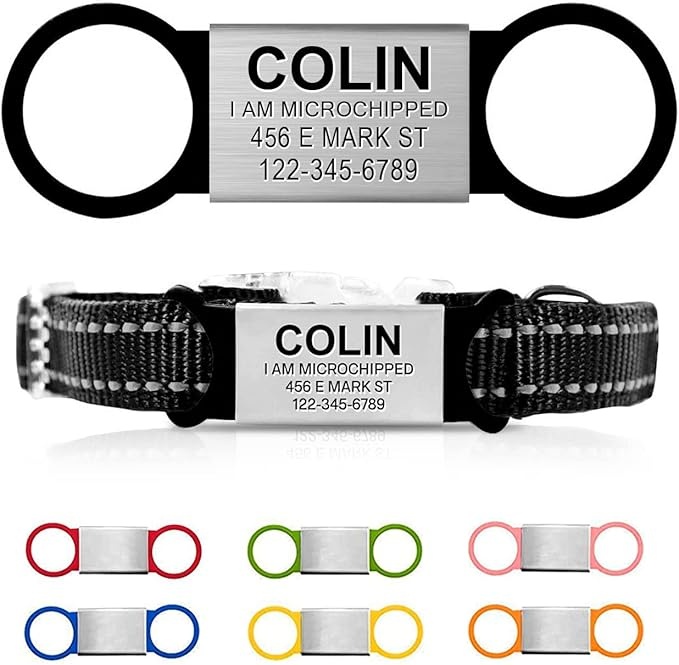
Personalized and Custom Dog Tag for Pets - No Noise - Engraved Name Tag - Slide On ID Tags and Collar Tags for Small, Medium, Large Dogs and Cats - Silent Customized
About This 😺 Keep Your Furry Friend Safe In Style: our stylish personalized pet ID tags are perfect for all dogs, cats, and pets. You can write your pet's name, your phone number, your address, and a personal message in case your pet gets lost. 🐶 Silent, Durable, And Lightweight Dog Tags: Made from rustproof stainless steel & silicone, our pet tags for dogs and cats will stand the test of time. The easy, slide-on design makes our pet ID tag silent and ideal for puppies and kittens. 🐈 Laser Engraved Pet ID Tags: Rest assured, the laser engraved, clear text on your personalized dog collar tag or personalized cat collar tag will look great and will not fade. Attach your engraved pet tag to your pet's collar or harness. 🐕 Must-Have Pet Name Tag For Small, Medium, And Large Pets: Whether you are looking for a small dog ID tag, a medium cat name tag, or a large dog tag, look no further. Our customized dog tags are available in 7 colors and 4 sizes (S, M, X, XL). 🎁 Surprise Every Pet Parent: Searching for a gift for your loved ones? Surprise every dog mom or cat dad with an engraved dog tag or a custom cat tag today! Personalize your dog collar name tag and offer them a gift to remember! Overview Color : Black Size : XL(For 1" Wide Collar) Material : Silicone, Stainless Steel Brand : AM Nails Finish Type : Uncoated
Brand: ellz
Category: Animals & Pet Supplies > Pet Supplies > Pet ID Tags > Slide-On Collar Tags